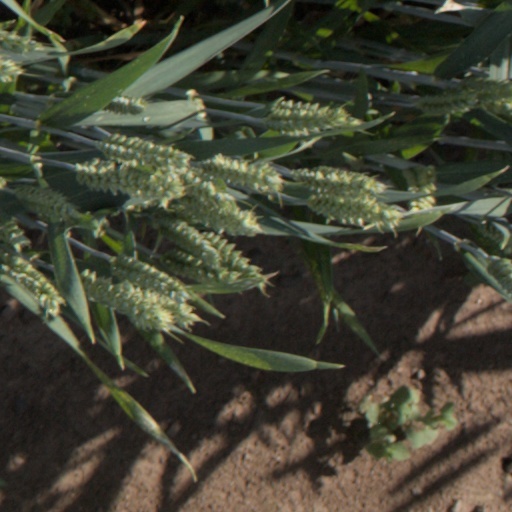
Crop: wheat